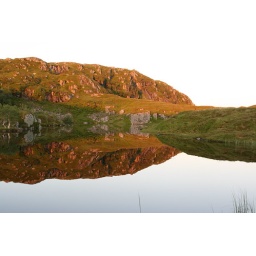
Sunset over a smal lake up at the mountain near bye home.